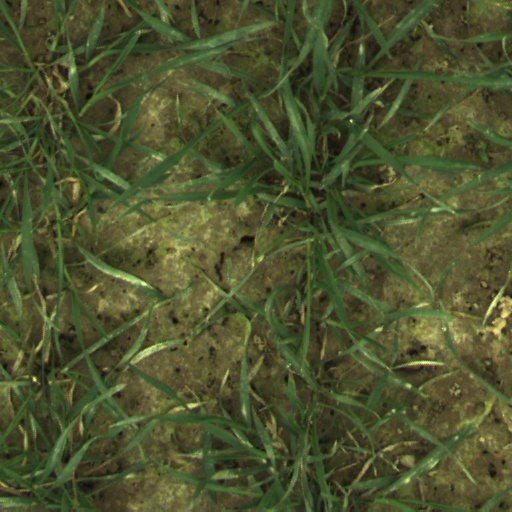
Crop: wheat